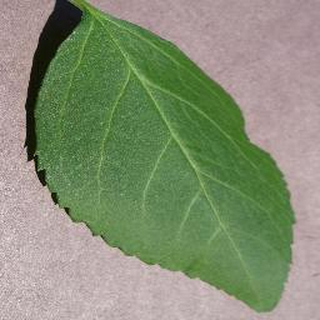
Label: healthy_cherry